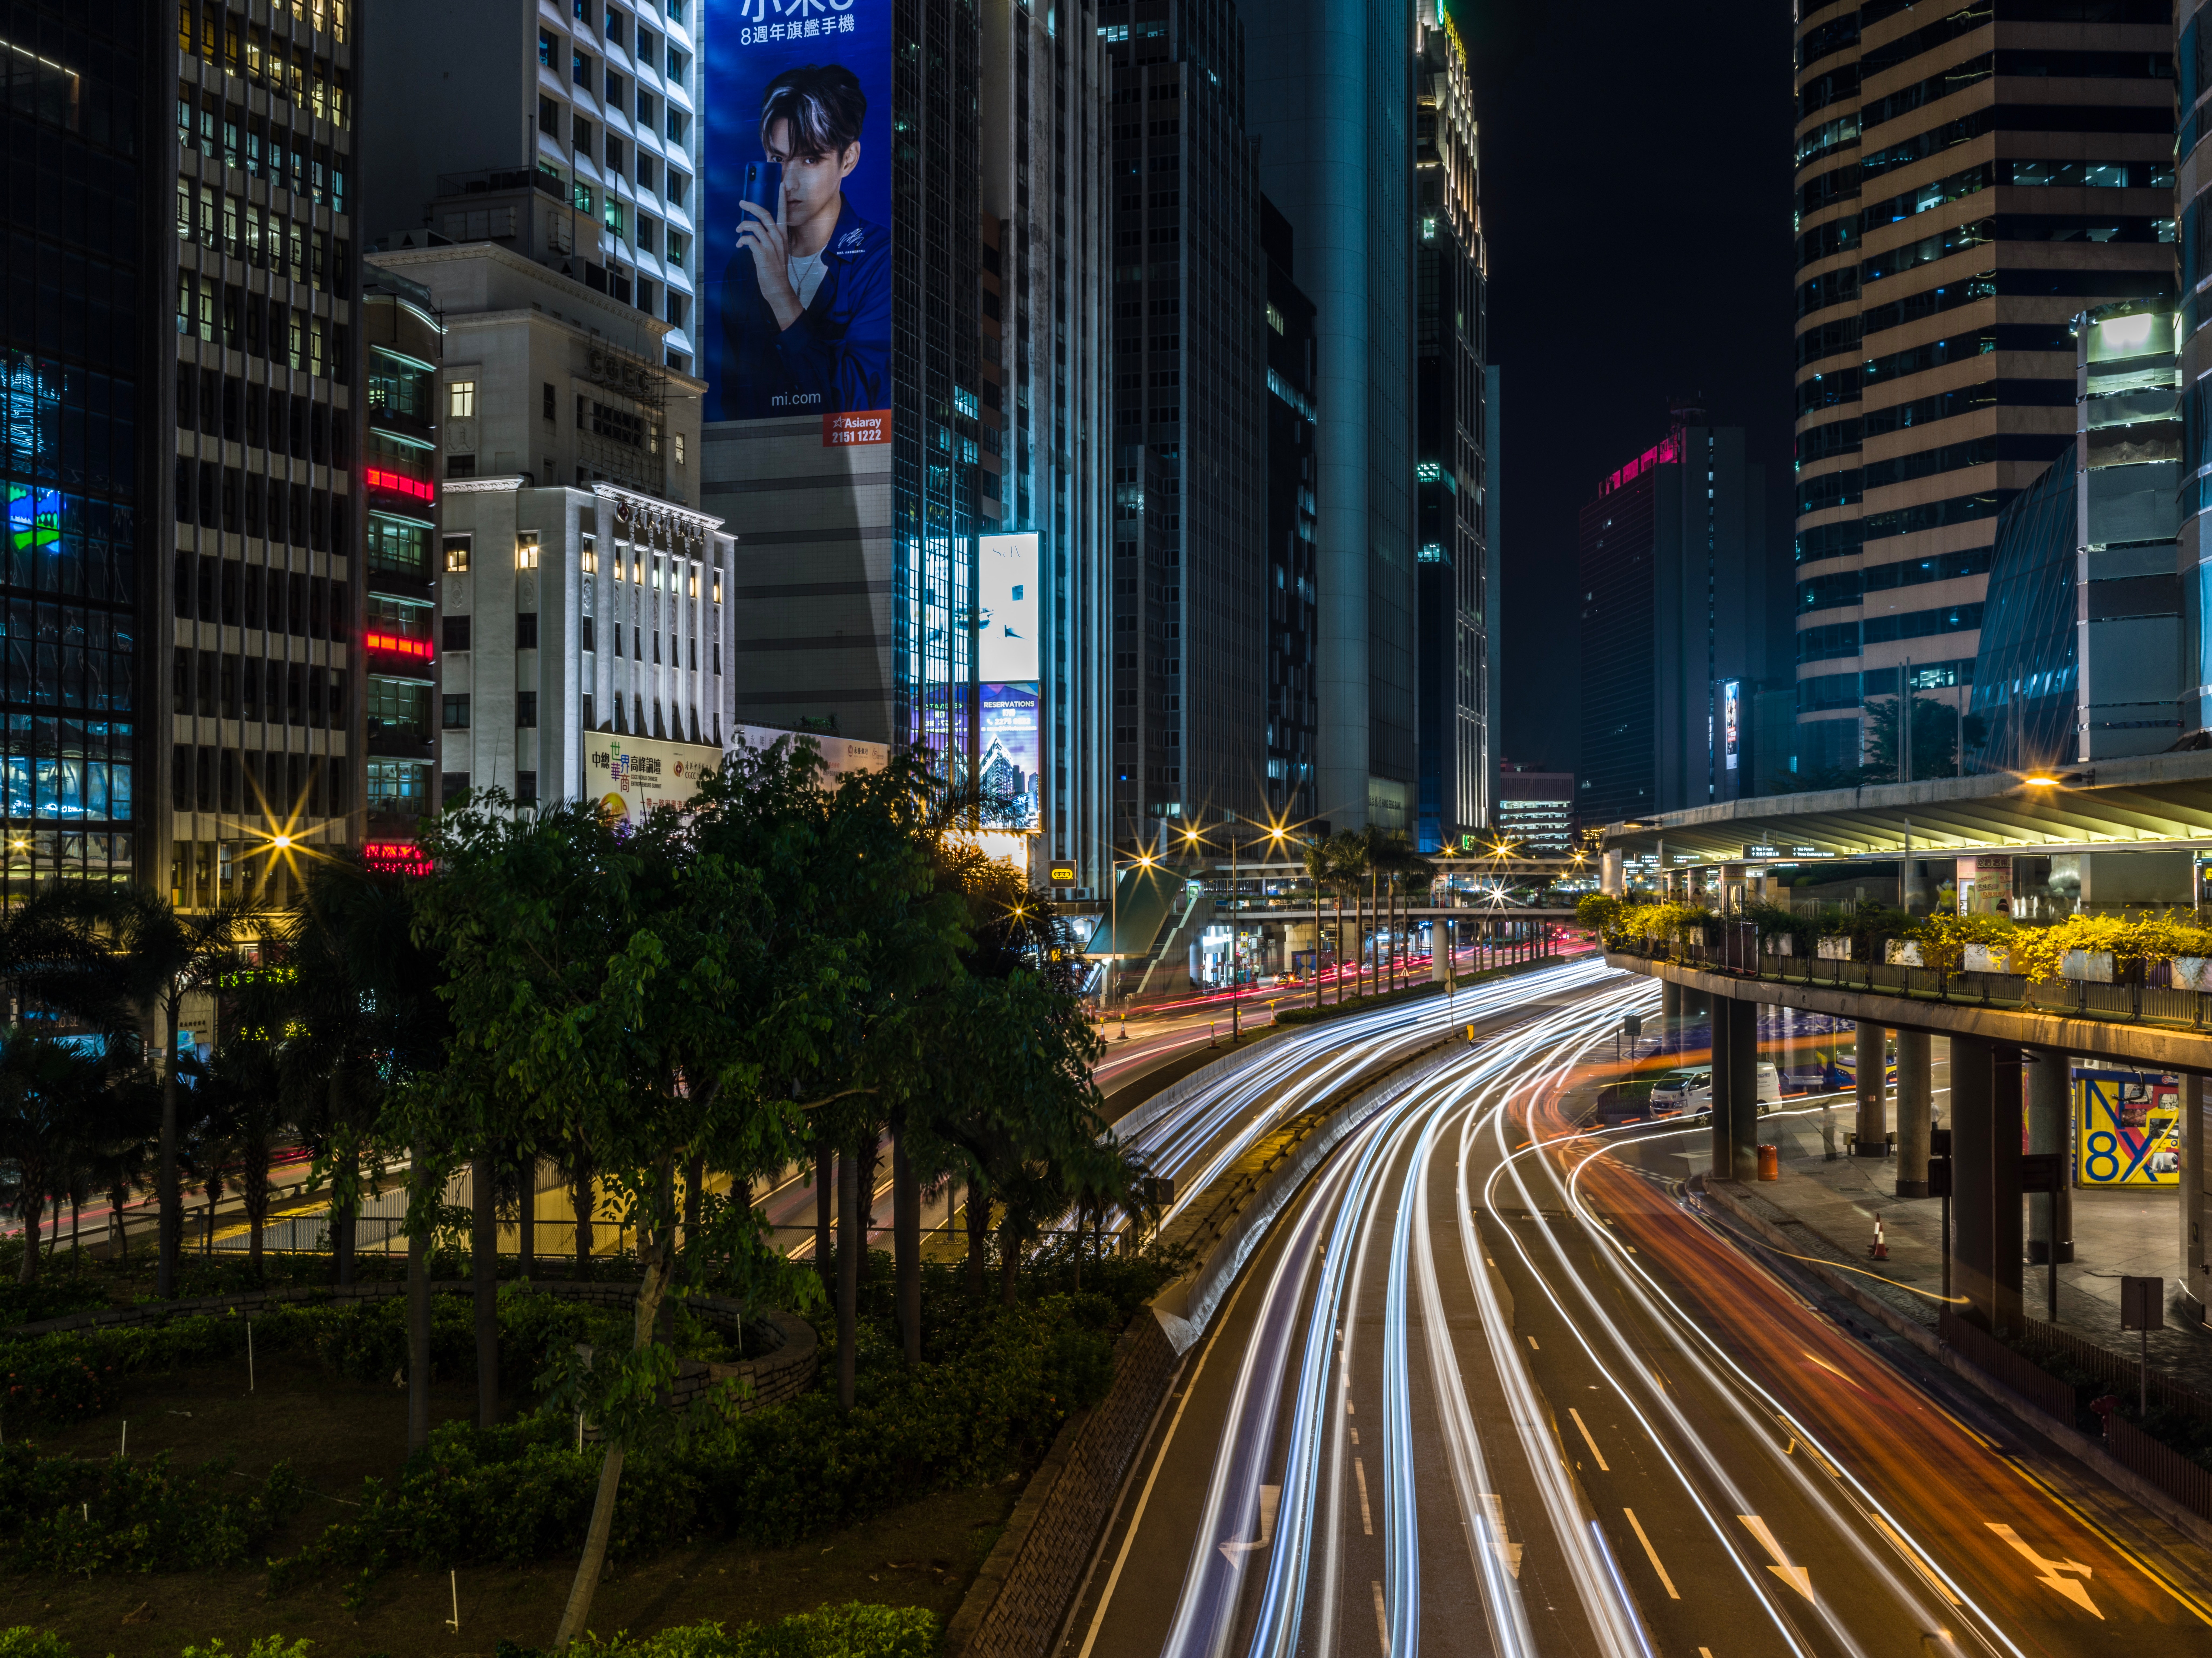
metropolitan area, urban area, metropolis, city, cityscape, night, skyscraper, human settlement, downtown, landmark, light, transport, tower block, street, thoroughfare, architecture, town, traffic, building, road, infrastructure, sky, mixed use, skyline, highway, intersection, vehicle, nonbuilding structure